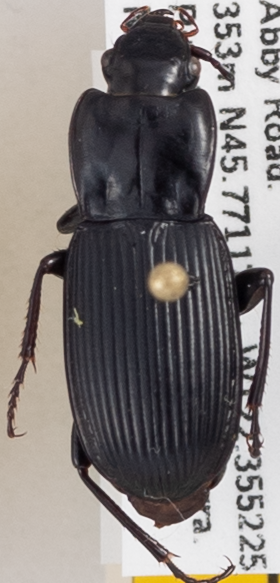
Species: Pterostichus herculaneus
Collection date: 2020-07-28
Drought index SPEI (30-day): -0.1
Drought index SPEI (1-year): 0.32
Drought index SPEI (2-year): -1.69